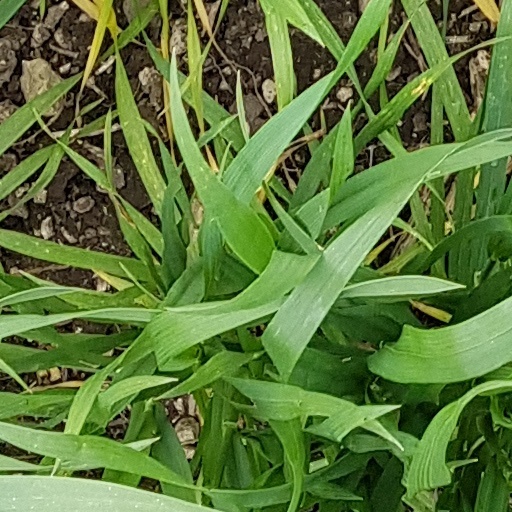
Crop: wheat